Ethanol fuel by country

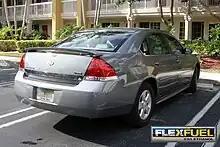
E85 FlexFuel Chevrolet Impala LT 2009, Miami, Florida.

Several motor vehicle manufacturers, including Ford, Chrysler, and GM, sell flexible-fuel vehicles that can use gasoline and ethanol blends ranging from pure gasoline all the way up to 85% ethanol (E85). As of early 2013, there were about 11 million E85-compatible vehicles on U.S. roads, though actual use of E85 fuel is limited, not only because the ethanol fueling infrastructures is limited, but also because many owners are not aware their vehicle is flex-fuel capable. , there were 3,028 fueling stations selling E85 in the U.S.